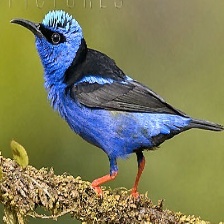
Species: RED LEGGED HONEYCREEPER
Scientific name: CYANERPES CYANEUS